Aix-en-Provence

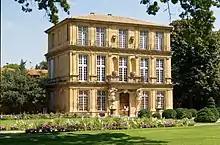
Vendôme Pavilion

An important opera festival, the "Festival international d'Art Lyrique", founded in 1948, now ranks with those in Bayreuth, Salzburg and Glyndebourne. The director until 2018 was Bernard Foccroulle, organist and director of la Monnaie in Brussels. The festival takes place in late June and July each year. The main venues in Aix itself are the outdoor Théâtre de l'Archévêché in the former garden of the archbishop's palace, the recently restored 18th-century Théâtre du Jeu de Paume, and the newly built Grand Théâtre de Provence; operas are also staged in the outdoor Théâtre du Grand Saint-Jean outside Aix. Linked to the festival is the Académie européenne de musique, a summer school for young musicians with master classes by celebrated artists. Over the four-year period from 2006 until 2009, Sir Simon Rattle's version of Wagner's Ring Cycle with the Berlin Philharmonic was performed at the Aix festival. The current director of the festival is Pierre Audi.